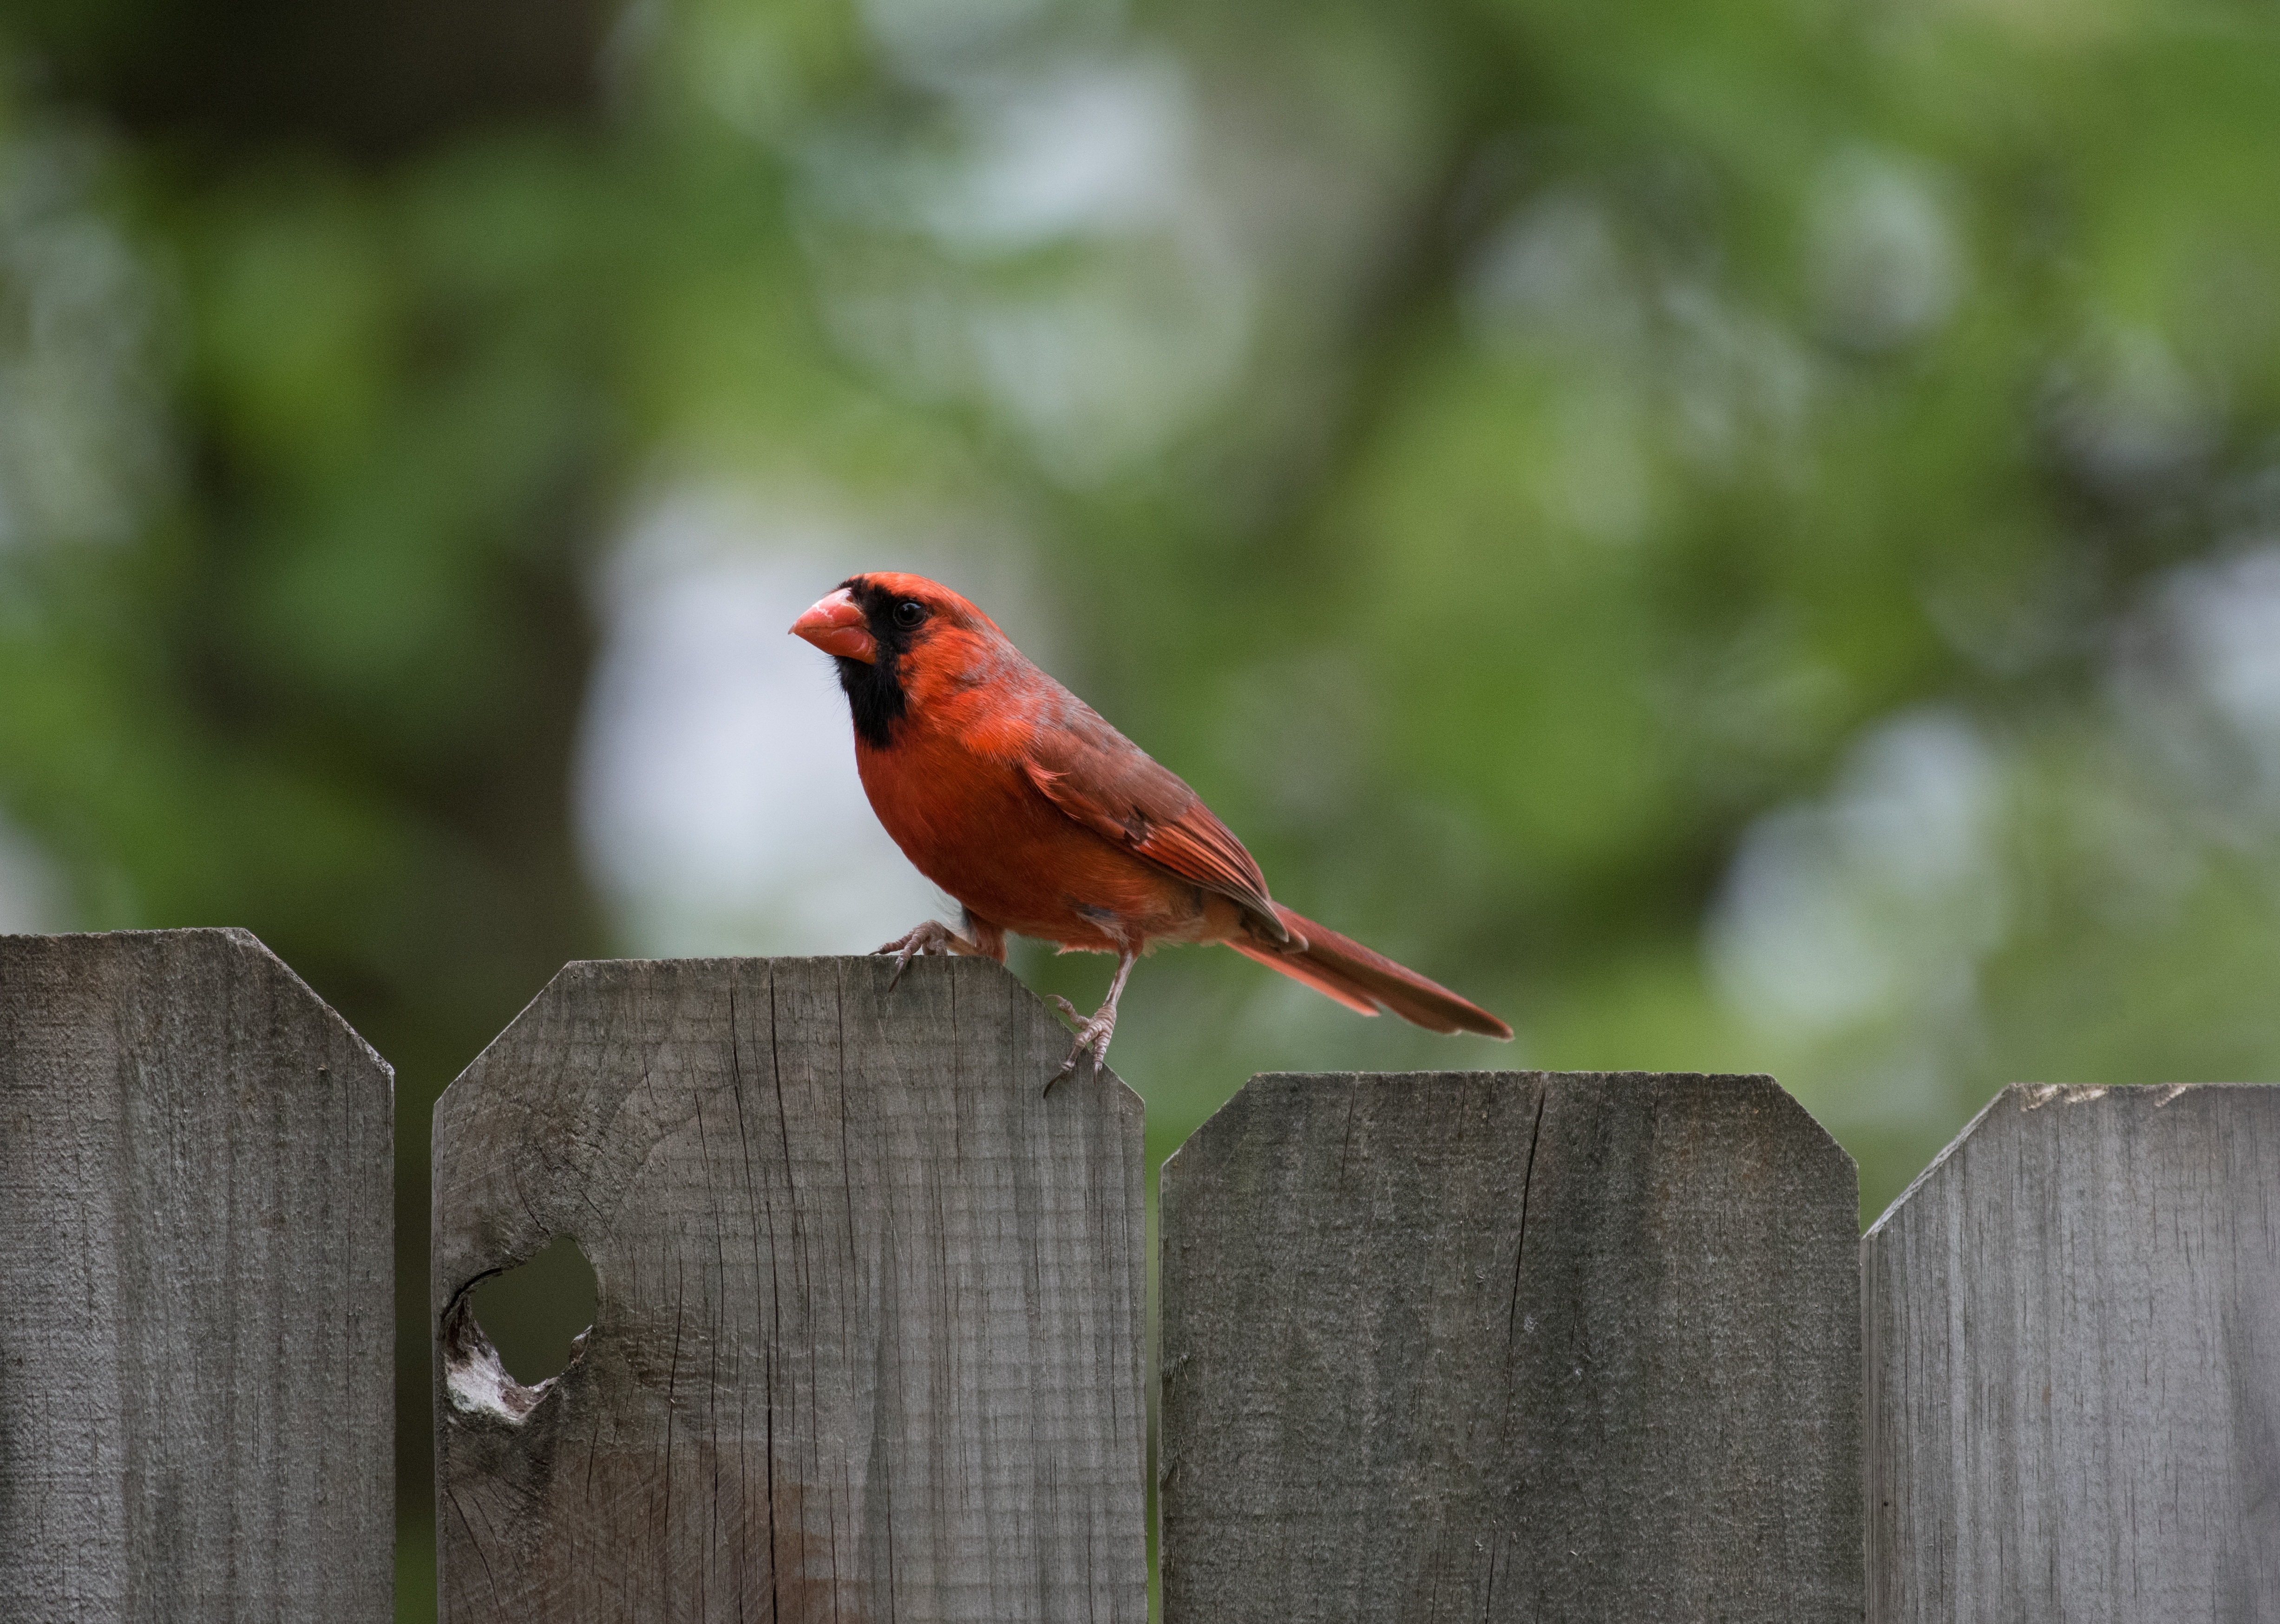
nature, bird, wildlife, beak, robin, fauna, vertebrate, finch, cardinal, old world flycatcher, perching bird, european robin